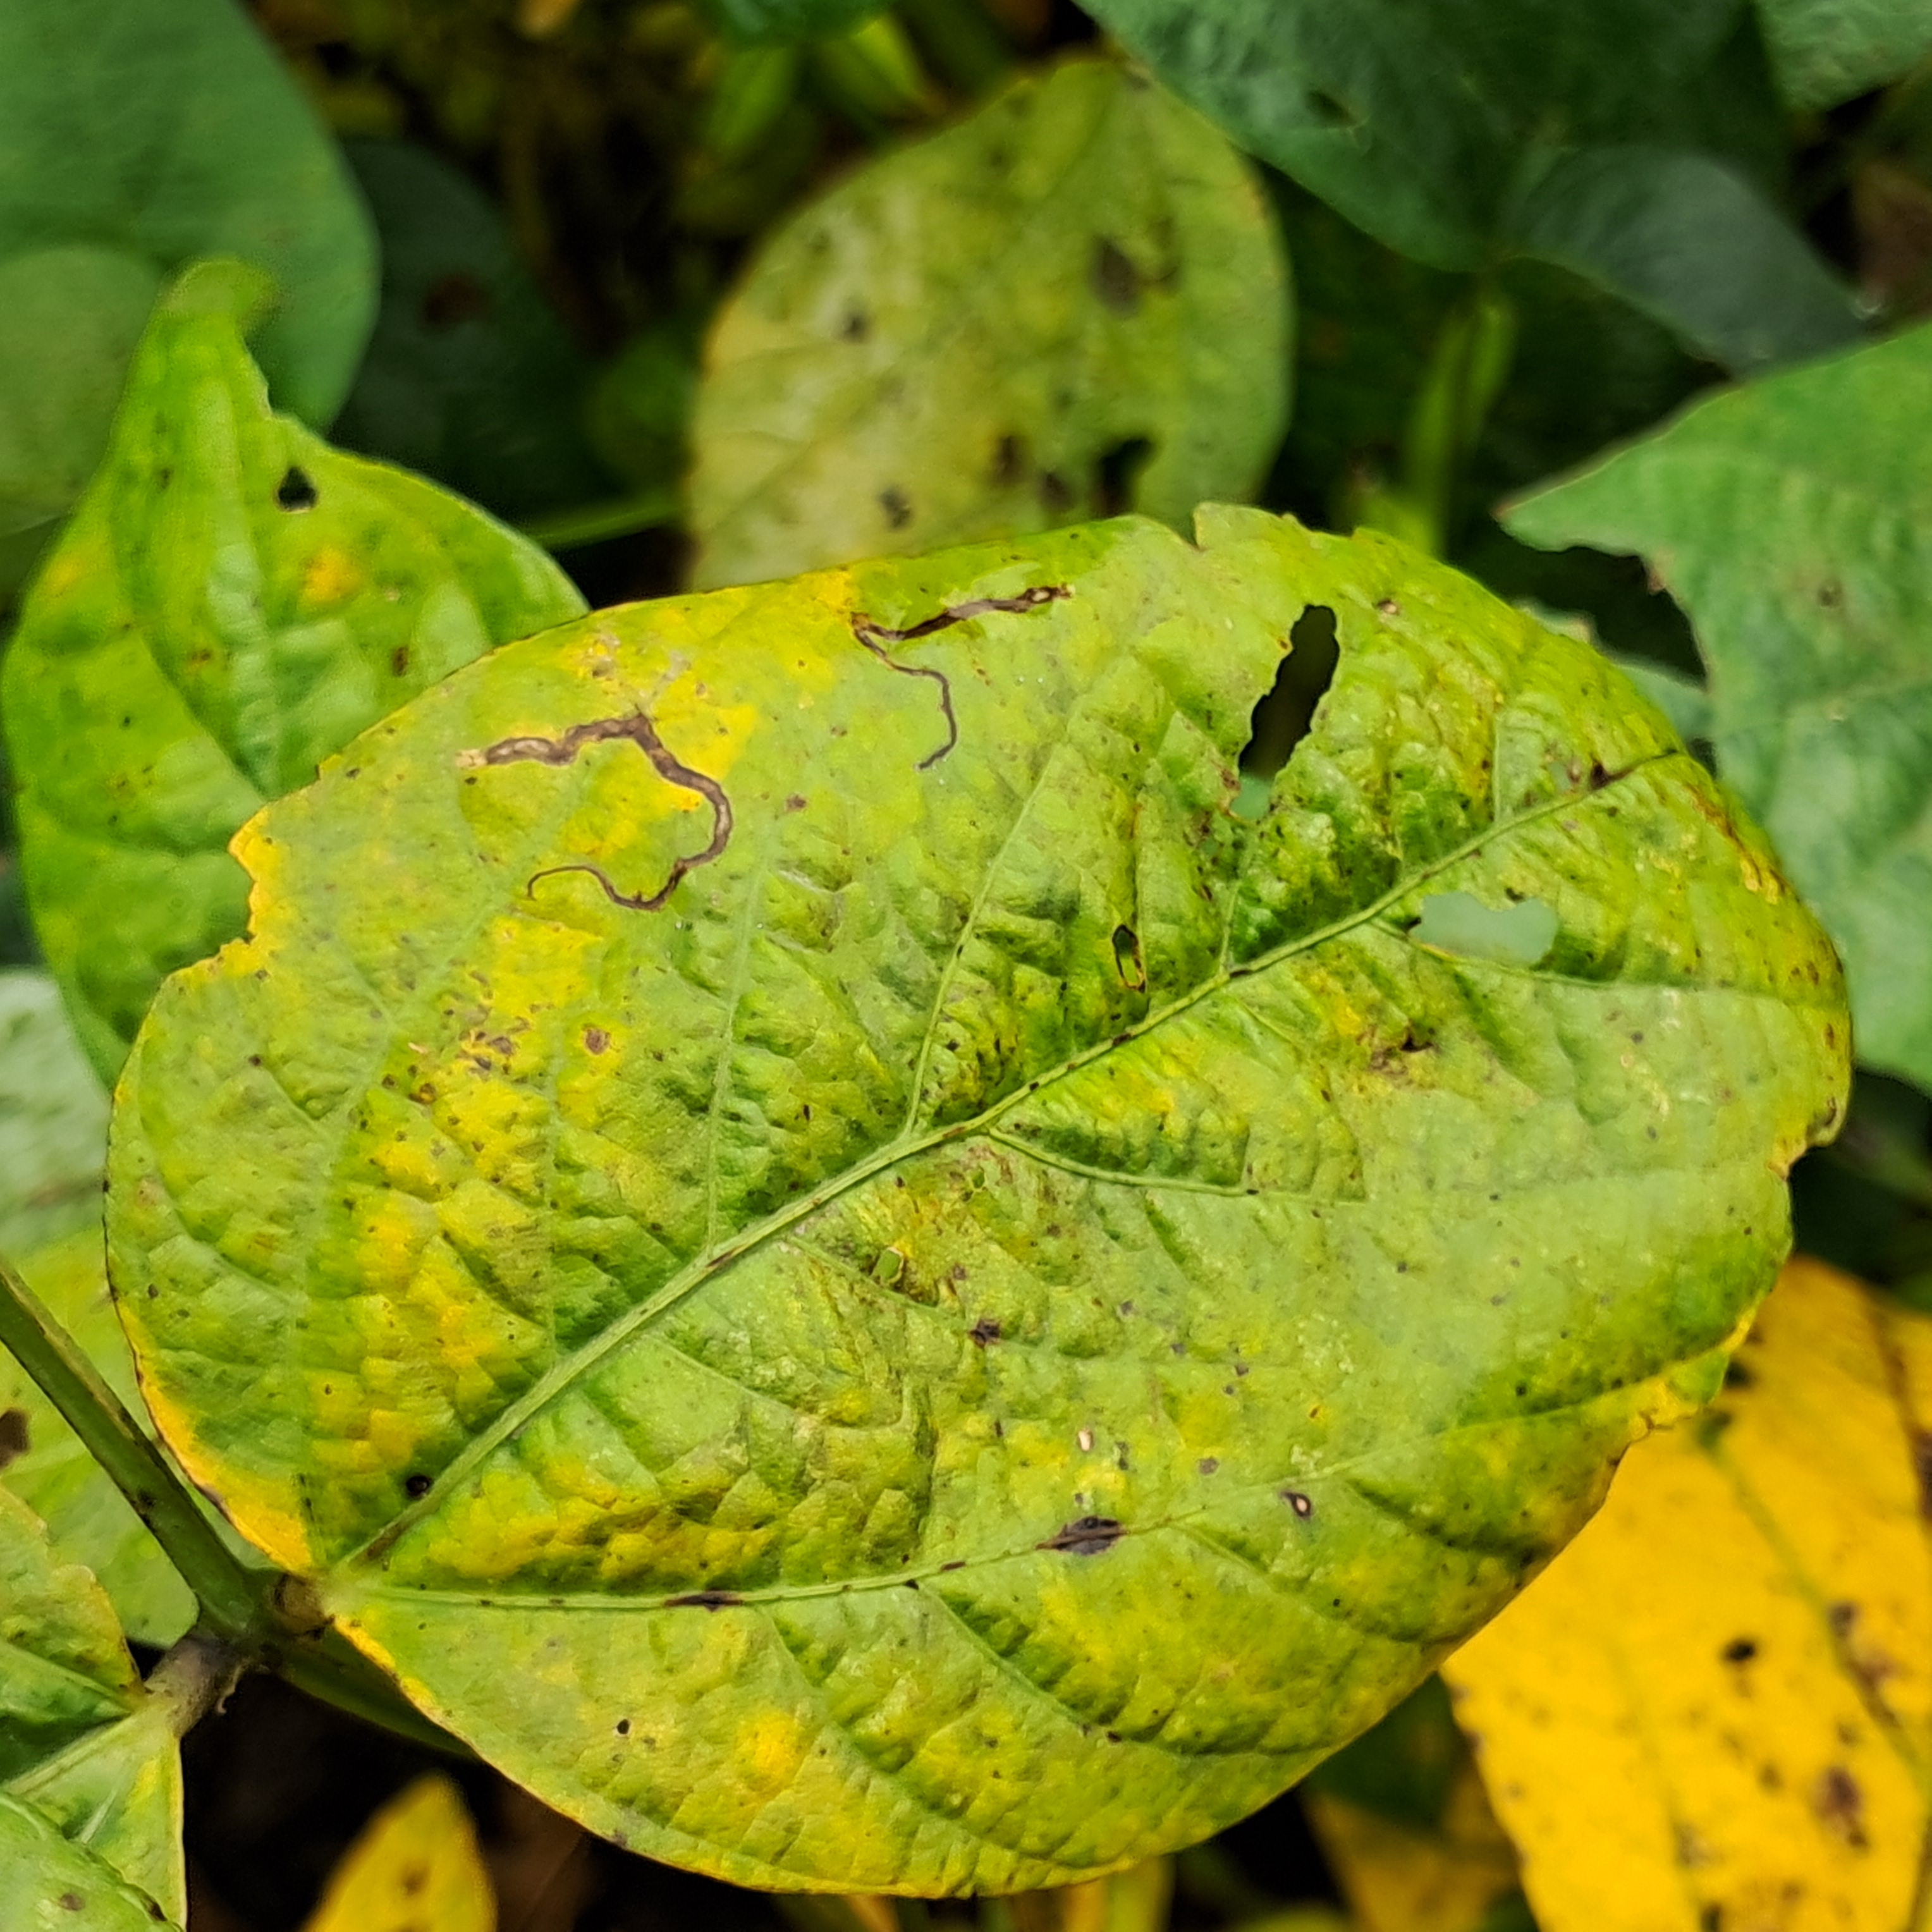
Label: Mosaic